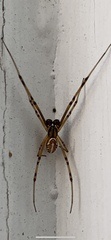
Species: Lactrodectus_hesperus